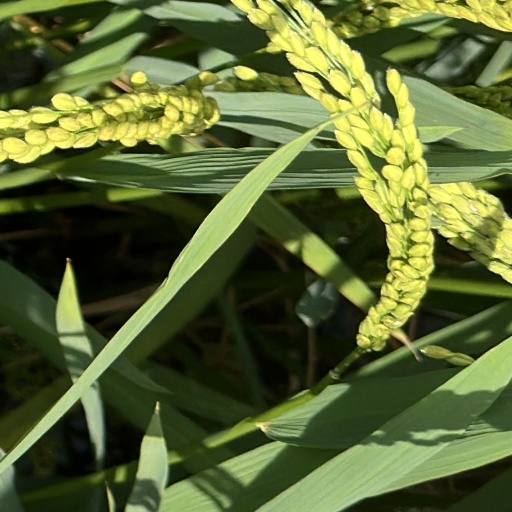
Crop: rice